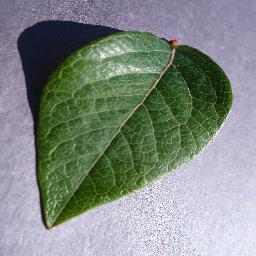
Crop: blueberry
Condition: healthy